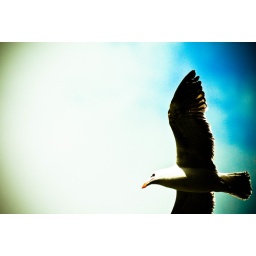
some birds flying above our heads at Ellerslie Racecourse.